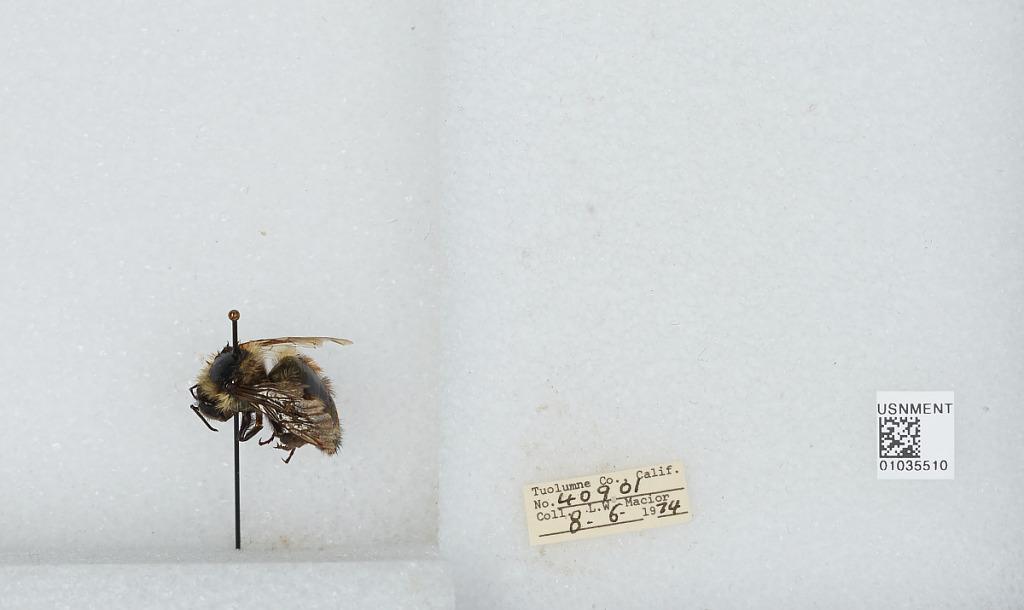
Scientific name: Bombus (Cullumanobombus) rufocinctus Cresson
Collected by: L. Macior
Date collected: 1974-8-6
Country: United States
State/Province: California
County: Tuolumne
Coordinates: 38.02, -119.93